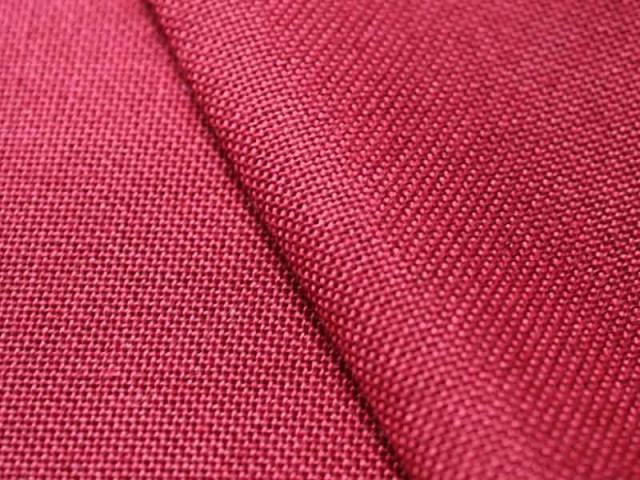
Texture: woven